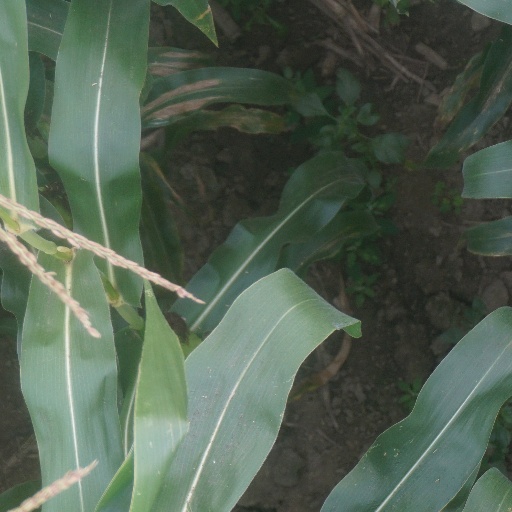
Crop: maize; corn